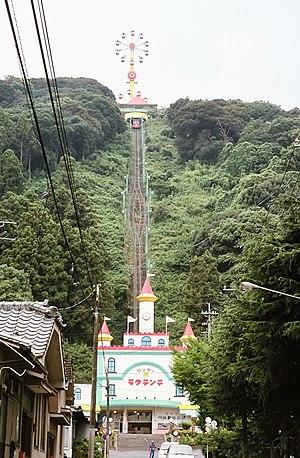
Le funiculaire de Beppu Rakutenchi est une ligne funiculaire dans la ville de Beppu, préfecture d'Ōita. La ligne ouvre en 1929 en tant que passerelle vers le parc d'attractions Beppu Rakutenchi.